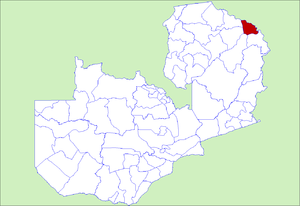
Le District de Nakonde est un district de Zambie, situé dans la Province Septentrionale. Sa capitale se situe à Nakonde. Selon le recensement zambien de 2000, le district a une population de 75 135 personnes.